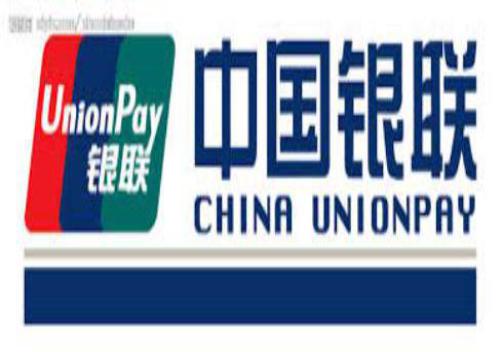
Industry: Others